The Last Lecture

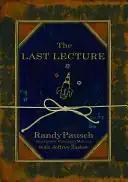

The Last Lecture is a 2008 "New York Times" best-selling book co-authored by Randy Pausch —a professor of computer science, human-computer interaction, and design at Carnegie Mellon University in Pittsburgh, Pennsylvania—and Jeffrey Zaslow of the "Wall Street Journal". The book extends the September 2007 lecture by Pausch entitled "Really Achieving Your Childhood Dreams". "The Last Lecture" is renowned for its witty humor, despite encompassing Pausch's farewell to his loved ones due to his terminal pancreatic cancer. In the book, through his past experiences, Pausch attempts to lend advice to his children that they may need once he has passed. He recounts memories growing up and important people who have been vital in "achieving his childhood dreams."